Oil shale industry

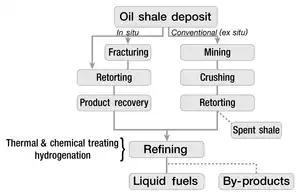
Overview of shale oil extraction

The major shale oil producers are China and Estonia, with Brazil a distant third, while Australia, USA, Canada and Jordan have planned to set up or restart shale oil production. According to the World Energy Council, in 2008 the total production of shale oil from oil shale was 930,000 tonnes, equal to , of which China produced 375,000 tonnes, Estonia 355,000 tonnes, and Brazil 200 tonnes. In comparison, production of the conventional oil and natural gas liquids in 2008 amounted 3.95 billion tonnes or .